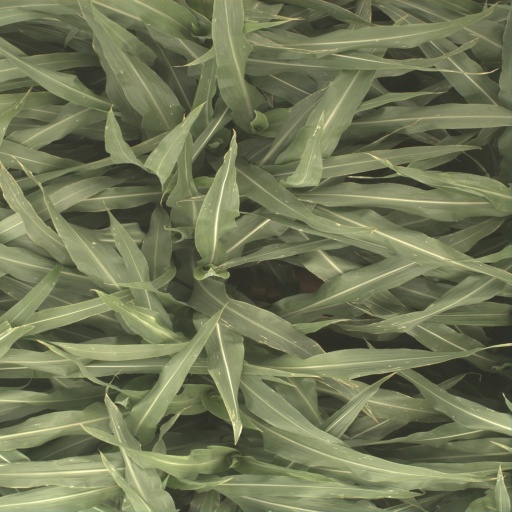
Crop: sorghum